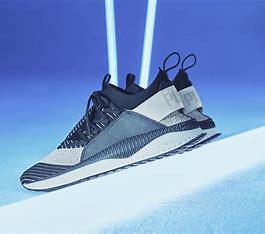
Brand: Puma
Model: Tsugi Jun